Anti-globalization movement

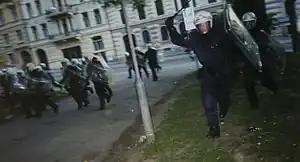
Attack of police during the riots in Gothenburg, June 15, 2001

On June 15 and 16, 2001, a strong demonstration took place in Gothenburg during the meeting of the European Council in the Swedish city, coinciding with protests against the simultaneous visit by George W Bush. Clashes between police and protestors were punctuated by vandalism by the extreme fringes of the demonstrators, the so-called black-blocs. Images of destruction bounced through the mass media, casting a shadow on the movement in the eyes of the public.